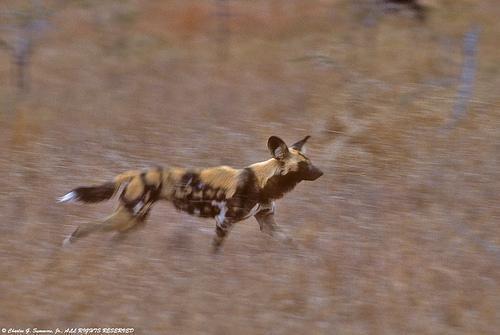
African_hunting_dog